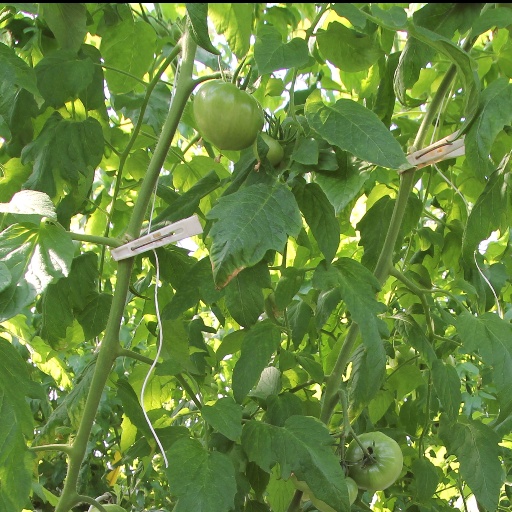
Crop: tomato